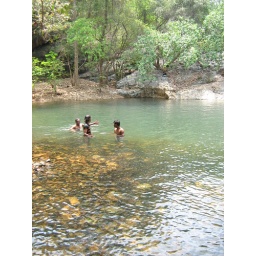
WOW .. forest warden taking a dip in a remote water body ... water is pristine and looks like glass